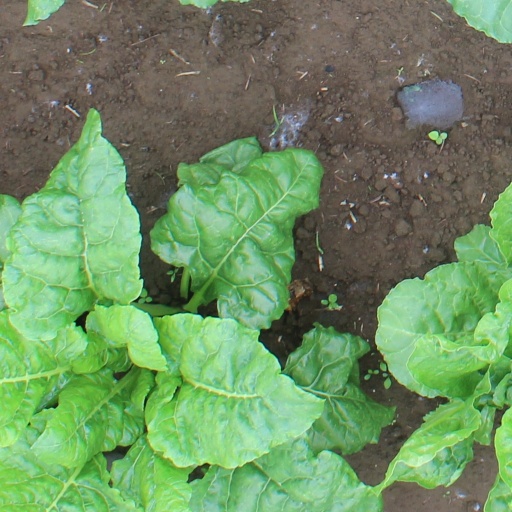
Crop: sugar beet